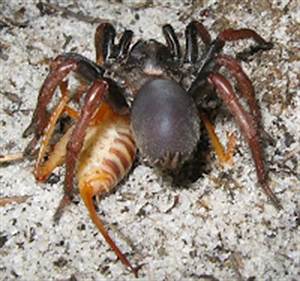
Label: ragno